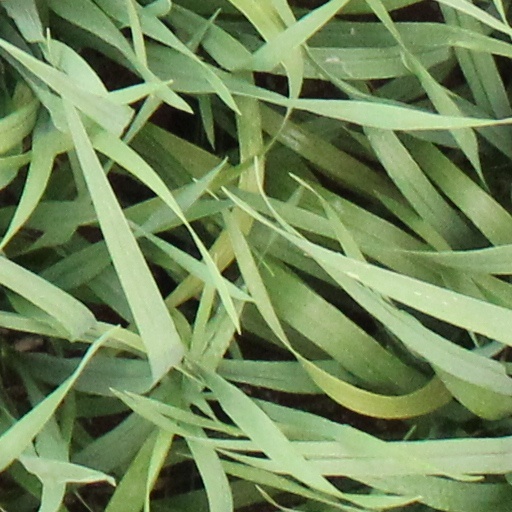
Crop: wheat